Zheravna Glacier

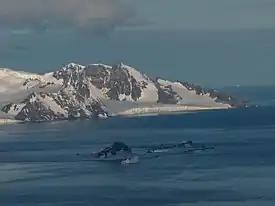
Zheravna Glacier from near Camp Academia, with Half Moon Island and McFarlane Strait in the foreground and Viskyar Ridge in the background.

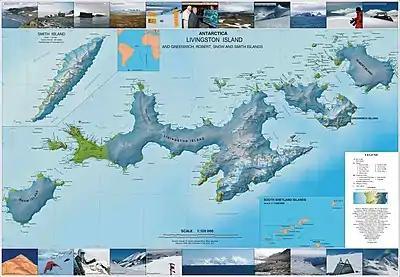
Topographic map of Livingston Island, Greenwich, Robert, Snow and Smith Islands.

Zheravna Glacier is a glacier on Greenwich Island, Antarctica situated east of Wulfila Glacier and west of Targovishte Glacier. It is bounded by Razgrad Peak to the west, Ilinden Peak and Momchil Peak to the north, and Viskyar Ridge to the east, extending 2 km in the east–west direction and 1.8 km in the north–south direction, and draining southwards into McFarlane Strait between Ephraim Bluff and Sartorius Point.